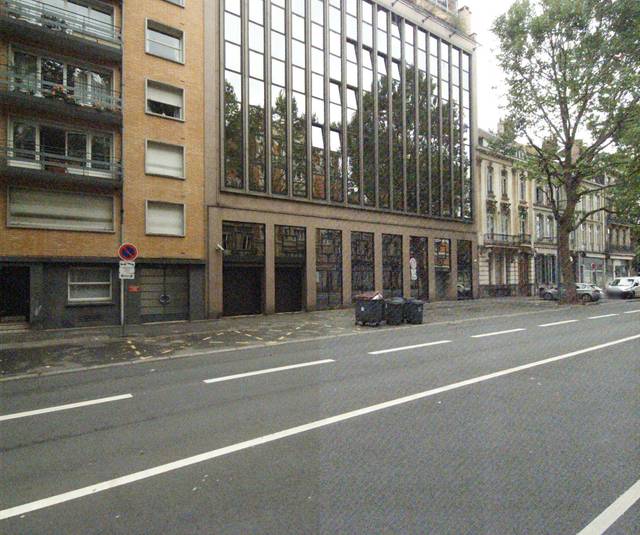
Region: France
Coordinates: 50.637, 3.053